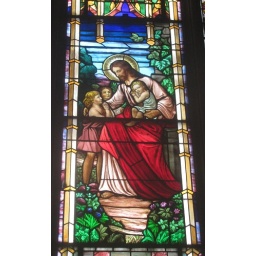
Jesus receiving the children in a stained glass window in Old St. Patrick's Cathedral.